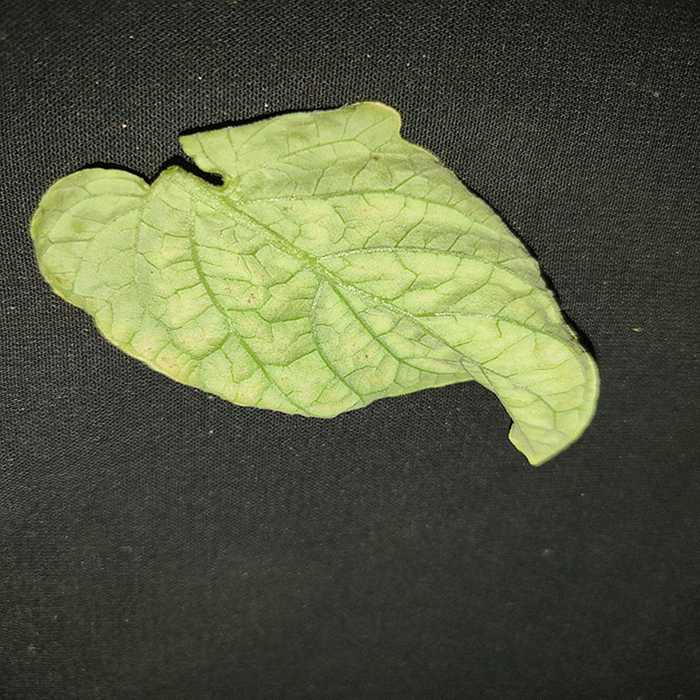
Plant: Tomato
Label: Tomato spotted wilt